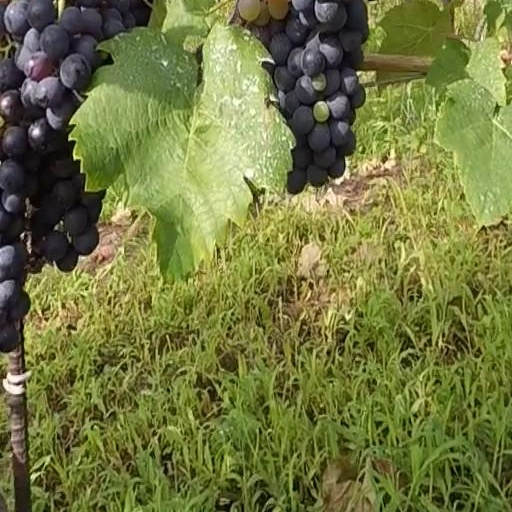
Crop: grape